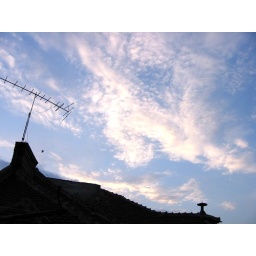
A bird over the neighbour's roof